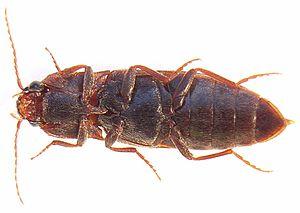
Le taupin des moissons est une espèce de coléoptères élatéridés dont la larve se nourrit de racines, de tubercules et de bulbes. Il est considéré comme nuisible par les jardiniers et cultivateurs.